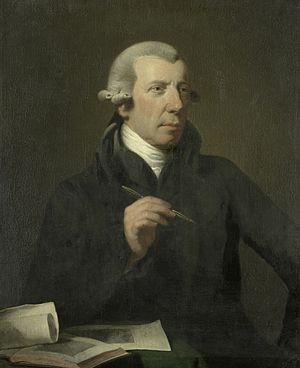
Reinier Vinkeles, né à Amsterdam le 19 juin 1741 et mort dans cette même ville le 10 juin 1816, est un dessinateur et graveur néerlandais.